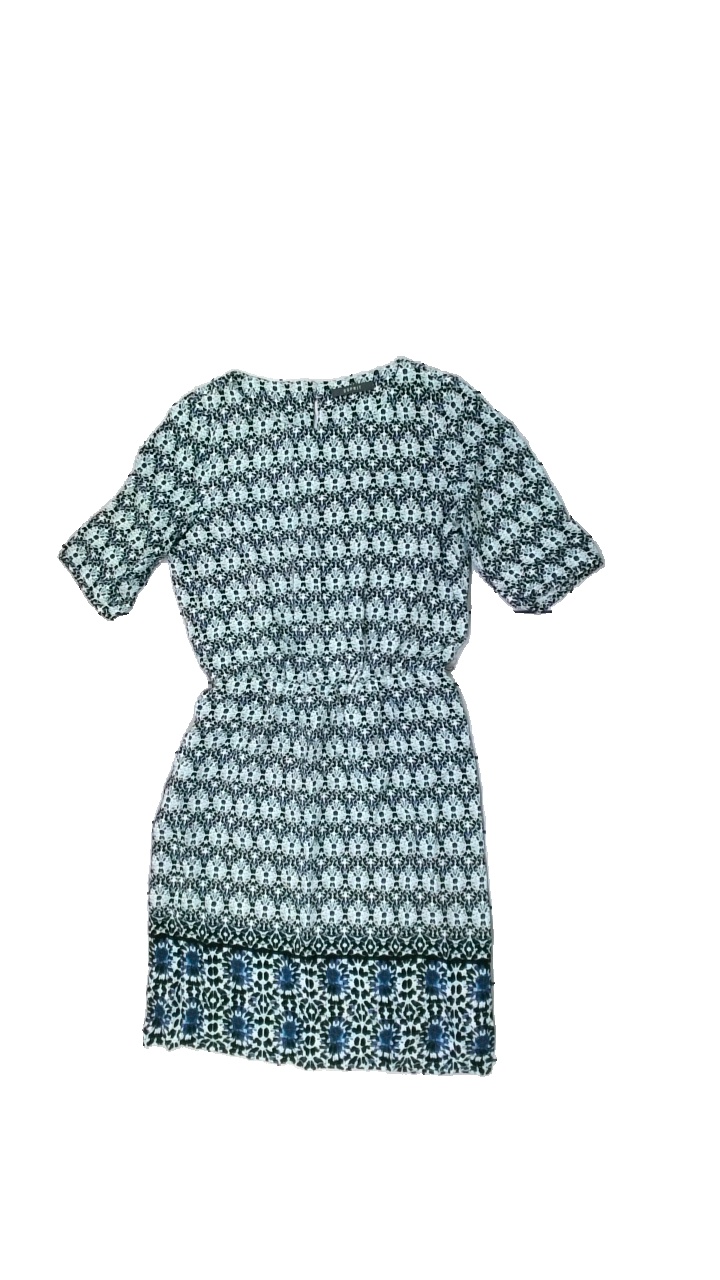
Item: Dress (Ladies)
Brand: Esprit
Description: Dress with mandala pattern
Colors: Black, Beige, Green, Multicolor
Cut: Loose, C-collar
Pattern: Other
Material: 100% viscose
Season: All
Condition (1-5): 5
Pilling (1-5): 1
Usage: Reuse
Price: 100-150